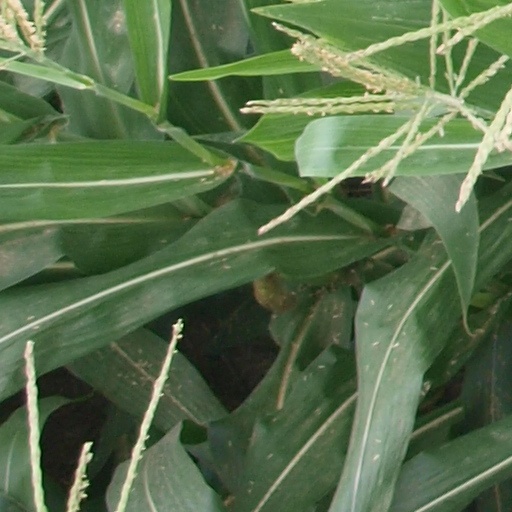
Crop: maize; corn